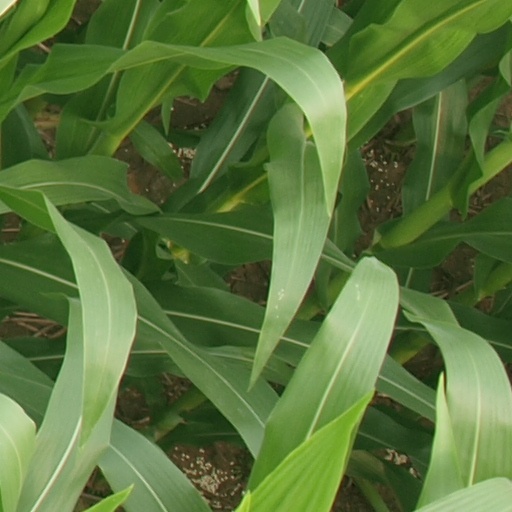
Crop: maize; corn